Loan Shark (film)

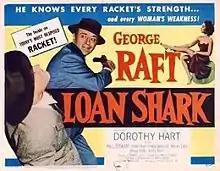
Theatrical release lobby card

Loan Shark is a 1952 American crime film noir directed by Seymour Friedman and starring George Raft, Dorothy Hart and Paul Stewart.